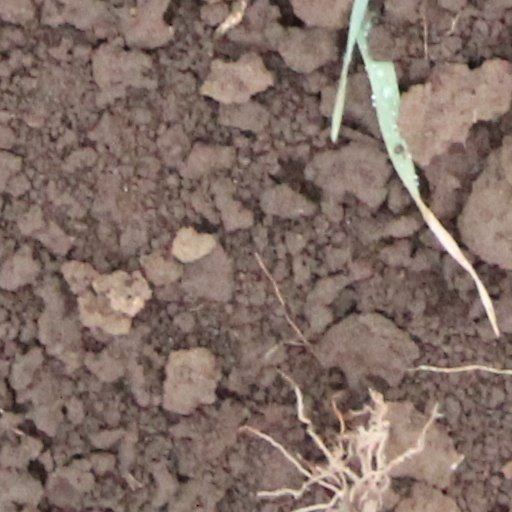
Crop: wheat